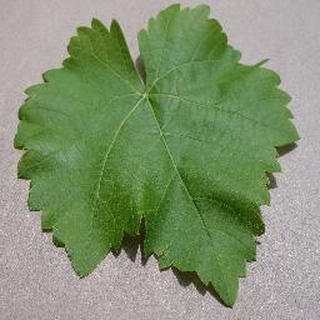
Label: healthy_grape